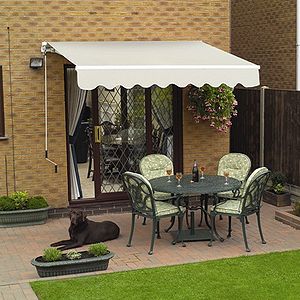
Markise
En hvid markise, der skygger for en terrasse.
En markise er en form for solafskærmning. Når den ikke er i brug, er den rullet op på en stang, hvorfra den kan rulles ud, når der er behov for det. En markise er beregnet til at kaste en skygge med det formål at sænke temperaturen i det område skyggen falder. En markise kan dels være åben, hvor selve stofrullen ikke er beskyttet mod vejrliget, eller den kan være lukket, hvilket betyder, at der er en kasse rundt om den sammenrullede markise. Når man skal rulle en markise ud og ind, kan dette enten foretages manuelt med et dertil beregnet håndsving, eller den kan være forsynet med en elektrisk motor, der kan rulle den ud og ind.